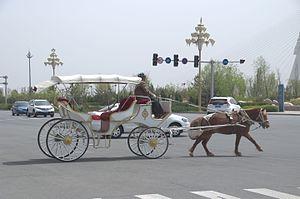
Calèche dans le nouveau quartier de Kang Bashi à Ordos en Mongolie Intérieure, Chine
Ordos est une ville-préfecture de la région autonome de Mongolie-Intérieure en Chine. La population de sa juridiction est de 1,28 million d'habitants. Elle est située au cœur de la Mongolie-Intérieure, nouvel eldorado Chinois. Le district revendique un tiers des réserves de gaz naturel du pays et un sixième du charbon. Le charbon répond à 70 % des besoins énergétiques nationaux. Un minerai de haute qualité exploité à ciel ouvert, que des norias de camions acheminent vers le sud du pays. À cela s'ajoutent de l'or, des métaux rares. La ville-préfecture connaît depuis plusieurs années une croissance économique de 25 %, un taux deux fois et demi supérieur à celui de la Chine dans son ensemble. Le centre administratif est situé dans le district de Dongsheng.